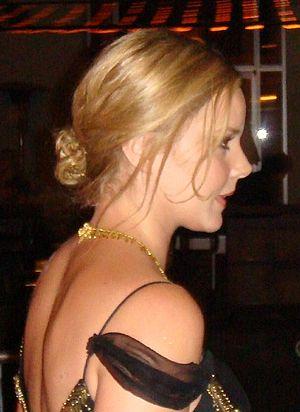
Abbie Cornish est une actrice australienne née le 7 août 1982 à Lochinvar.